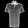
Label: Shirt